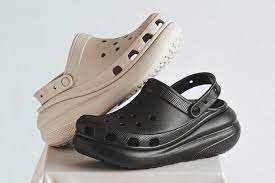
Label: Clog